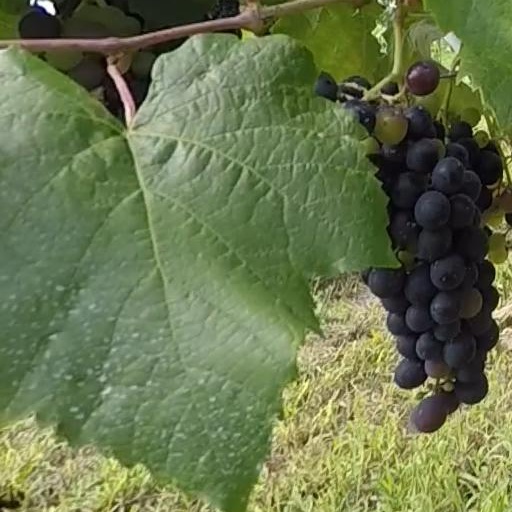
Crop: grape